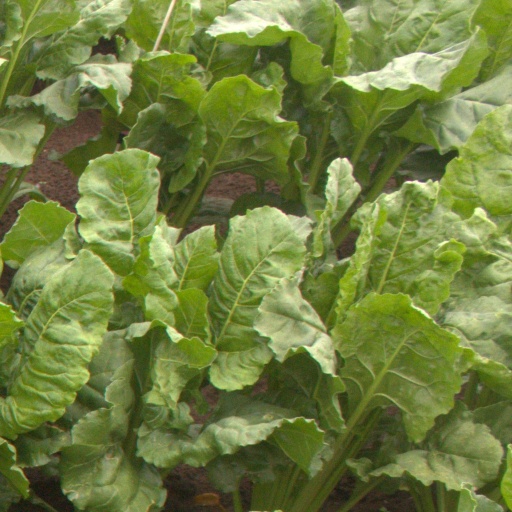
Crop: sugar beet